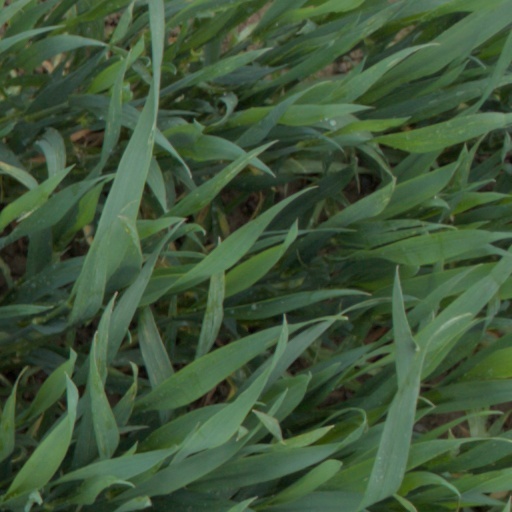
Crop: wheat